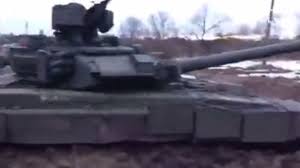
Label: Tank